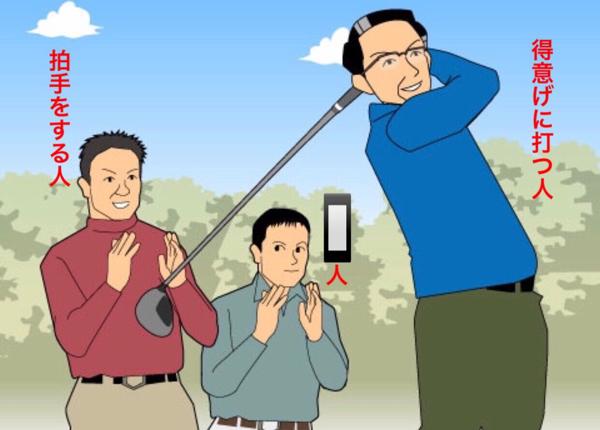
回答: 誰この